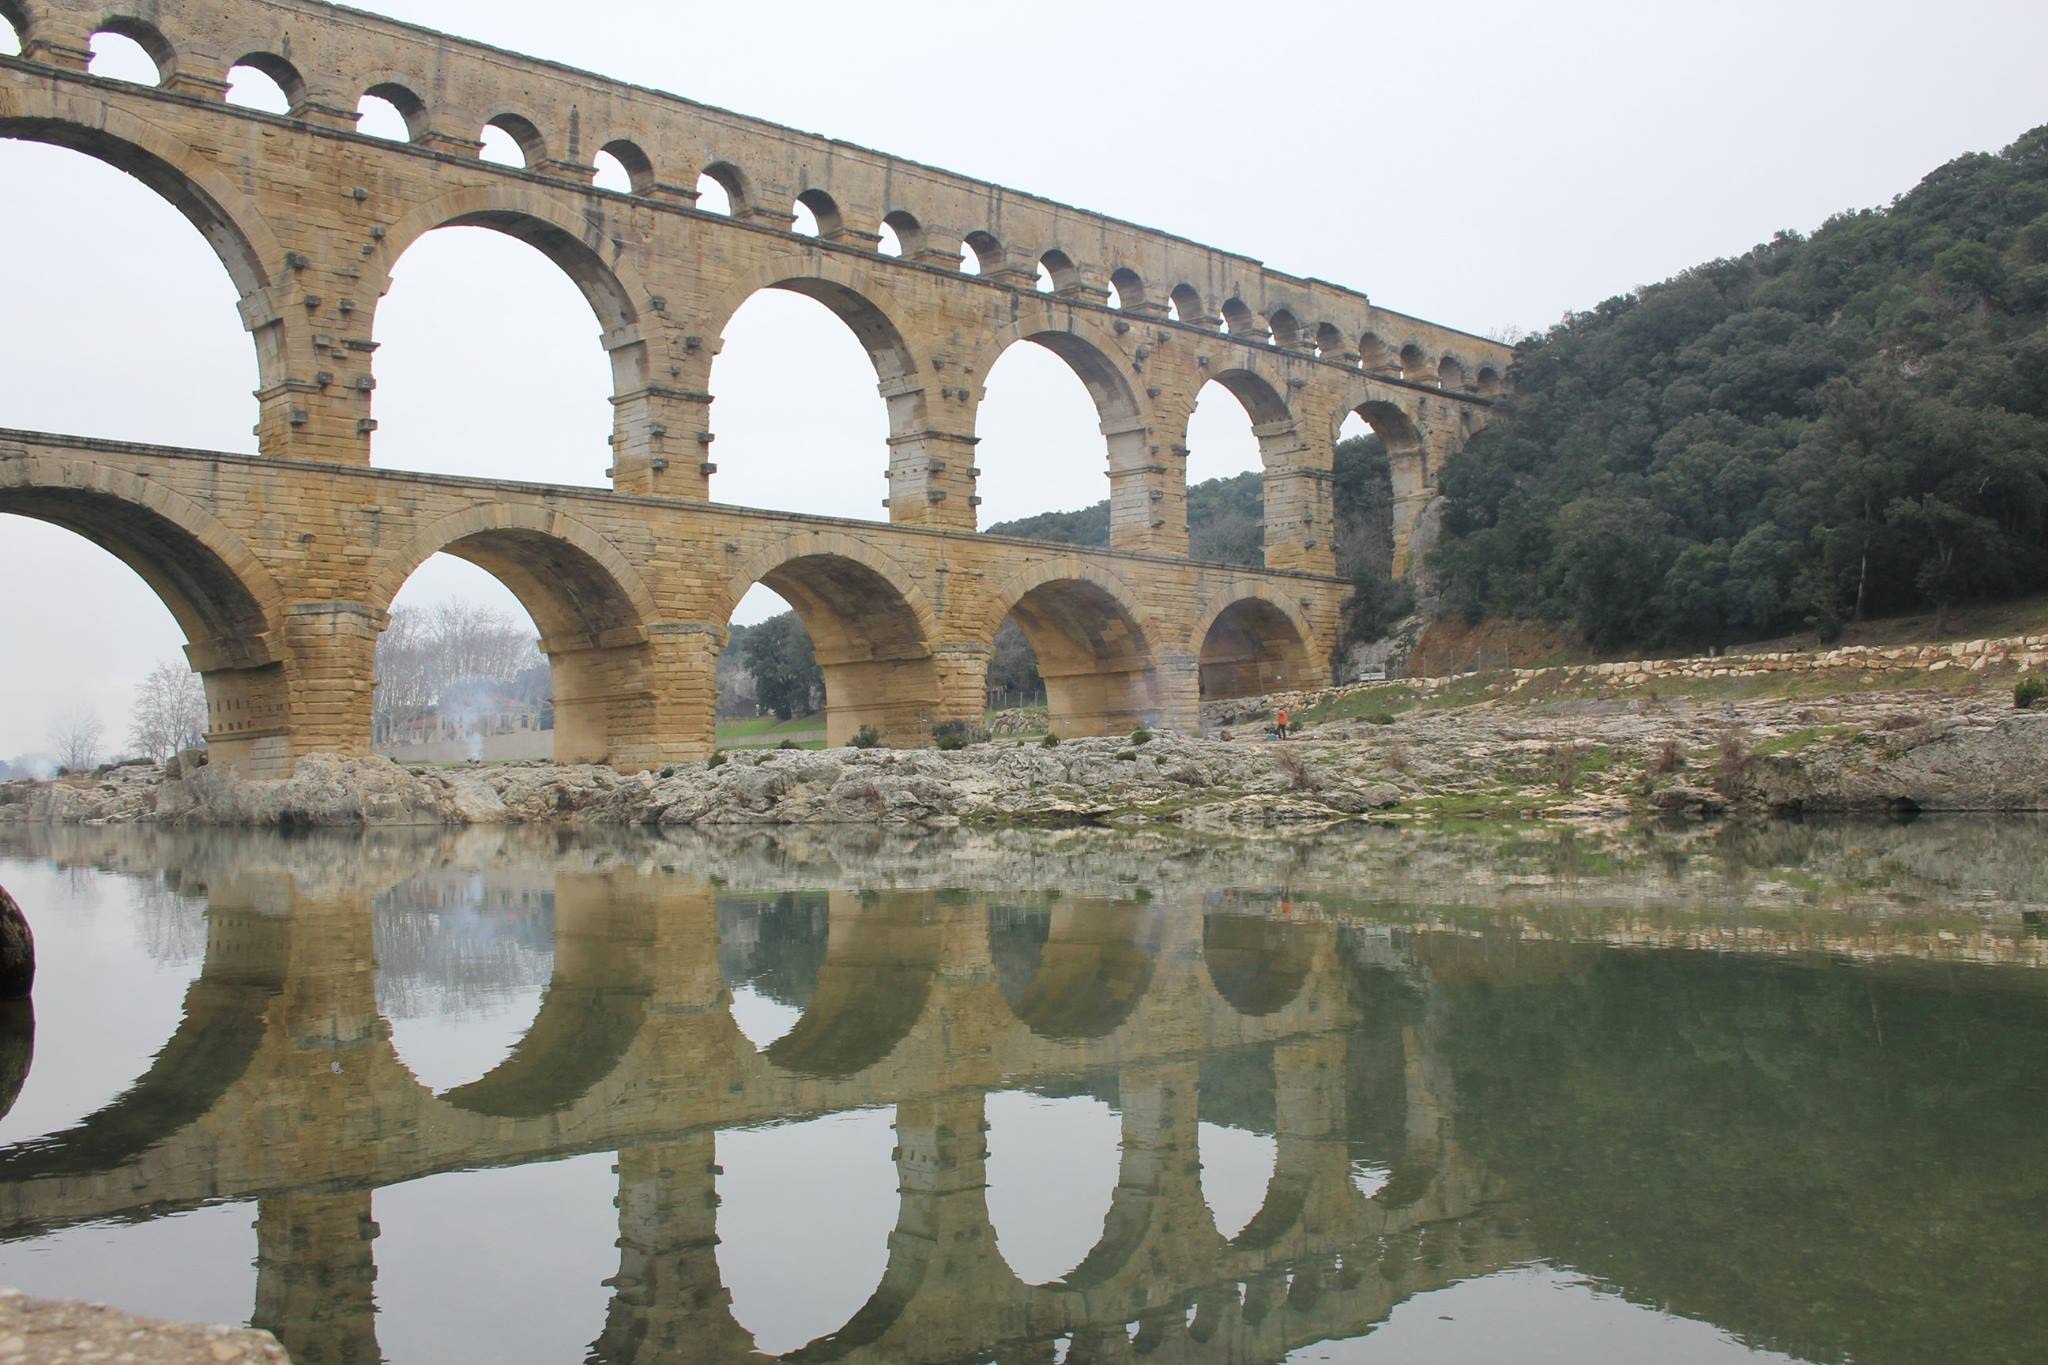
bridge, paris, river, reservoir, waterway, viaduct, ancient rome, pont du gard, aqueduct, arch bridge, devil's bridge, ancient history, nonbuilding structure, girder bridge, releases, river roach